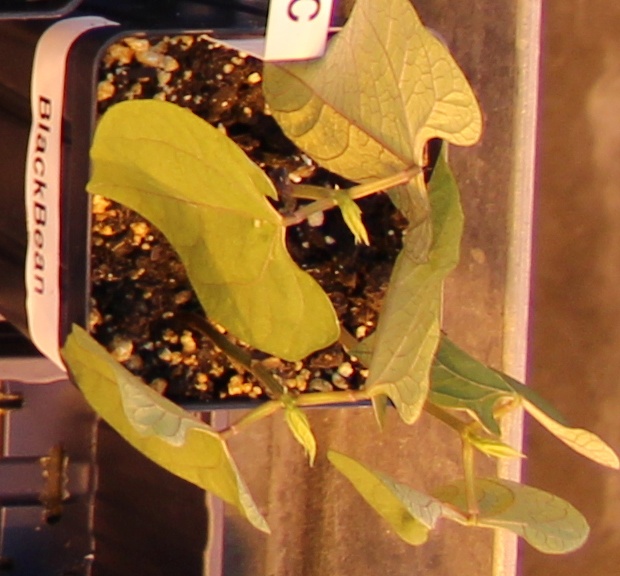
Label: Blackbean